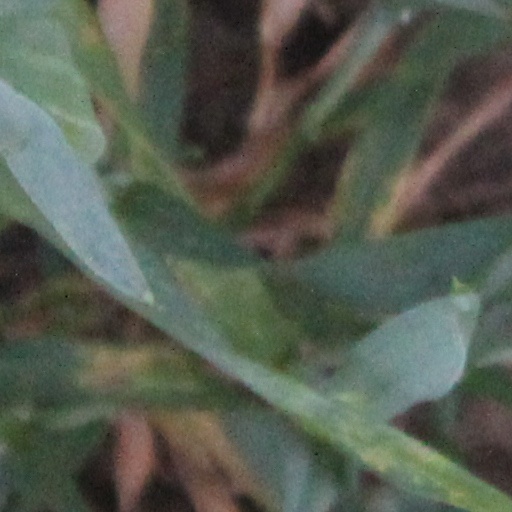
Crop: wheat